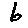
Label: 6